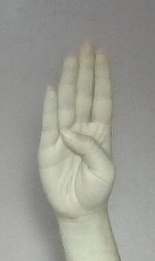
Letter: kaaf